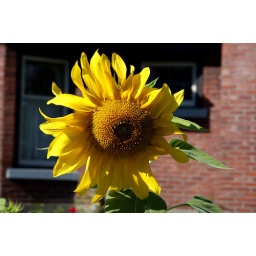
A bright yellow sunflower in morning sun.